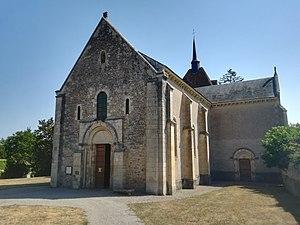
Photographie de l'église romane Saint-Patrice de Saint-Parize-le-Châtel, depuis le côté sud-ouest, de jour.
Saint-Parize-le-Châtel est une commune française, située dans le département de la Nièvre en région Bourgogne-Franche-Comté.